Joseph Hardy Neesima

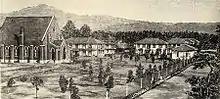
Doshisha English School (1886)

Before returning to Japan, Neesima gave a speech at the American Board of Commissioners for Foreign Missions meeting in which he asked the attendees for donations for his school he planned to build, leaving with an estimated $5,000. With the support and funding he received, he returned to Japan, and in 1875 founded a school Doshisha Eigakko (Doshisha English School) in Kyoto, which later grew rapidly and became Doshisha University in 1920. Originally a school for boys, a Doshisha School for girls was soon established in 1877. He was assisted by his wife Yamamoto Yaeko and brother-in-law Yamamoto Kakuma, who were also active with the local Christian community in Kyoto. With the Christian faith at the basis of Doshisha's teachings, Neesima claimed as translated, "We placed Christianity at the core of the fundamentals of moral education, believing our ideal education can be achieved only by Christian moral teachings, which include devout faith, pursuit of truth and compassion for others." Doshisha University is regarded as the first ever Christian school of higher education in Japan.